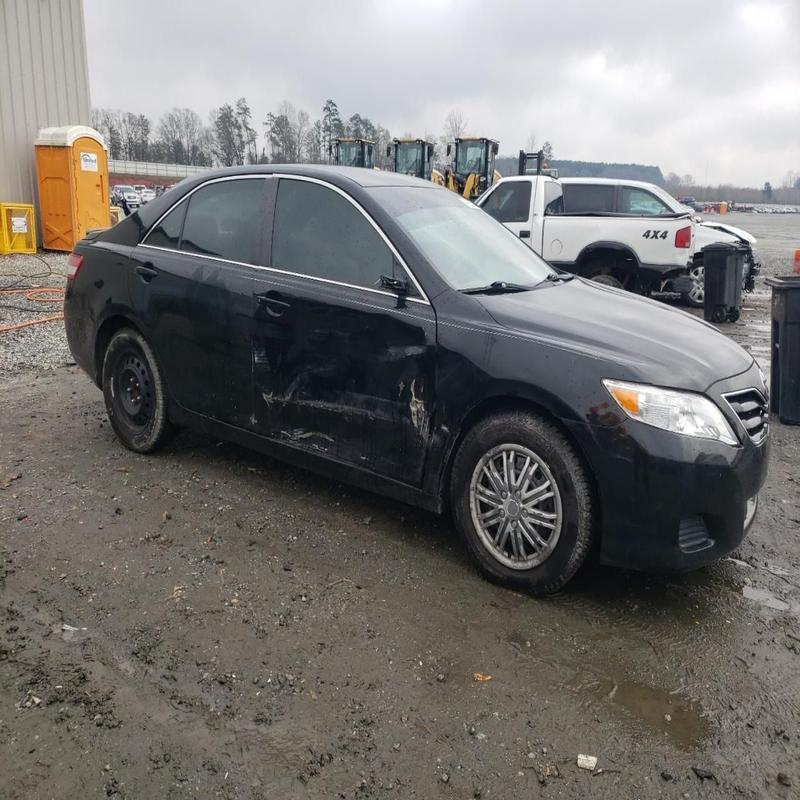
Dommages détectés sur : aile avant droite, porte avant droite, porte arrière droite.
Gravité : majeur